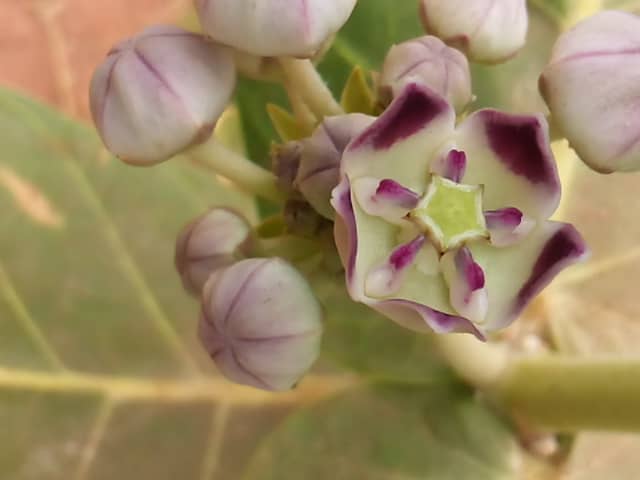
Waaw nataal bii ma gis de ñi ngi koy wax fulëer, am garab yoo xam ne fulëer lañ koy wax, am ay paftan yu nekk ci wetam. Mu am lu vert am paftan yu weex ak yu xaw a ruus.